John Lewis

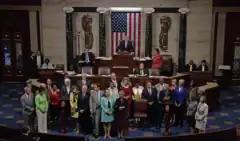
House Democrats, led by Lewis, take the floor to begin a sit-in demanding gun safety legislation on June 22, 2016

Lewis represented Georgia's 5th congressional district, one of the most consistently Democratic districts in the nation. Since its formalization in 1845, the district has been represented by a Democrat for most of its history.